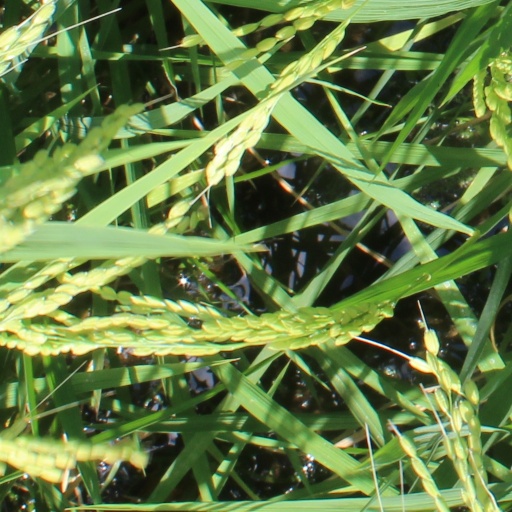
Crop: rice